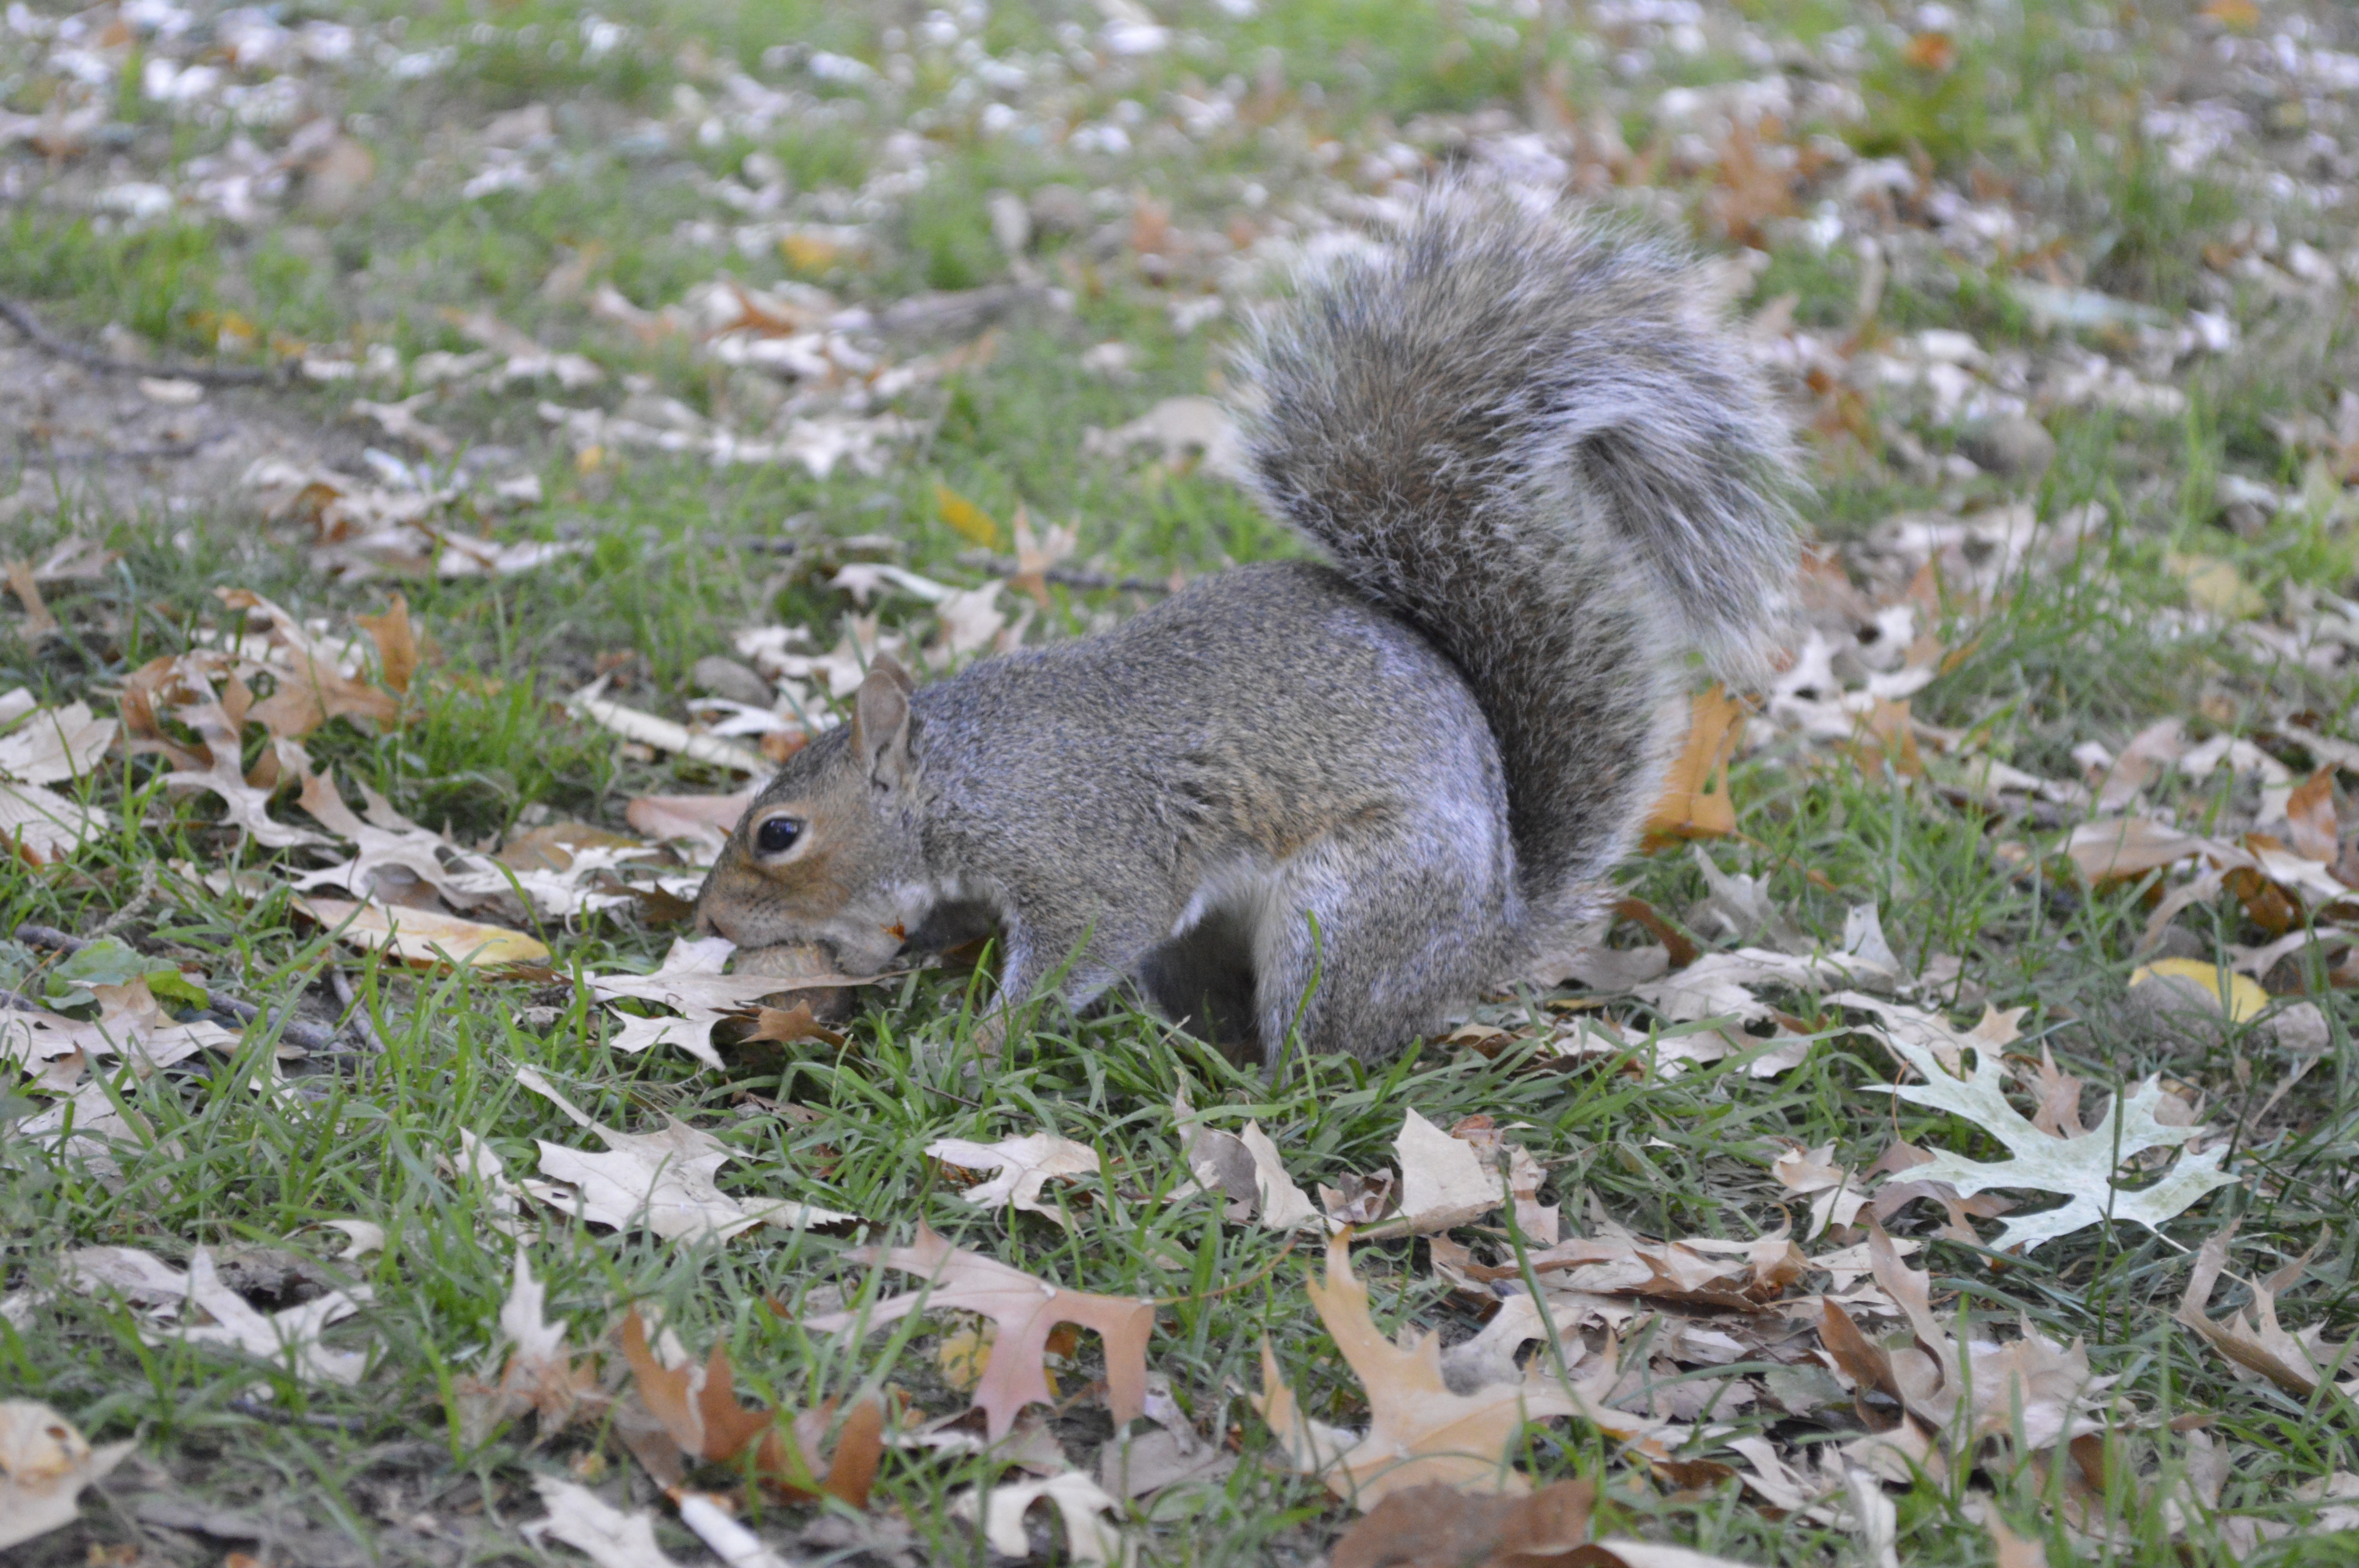
nature, grass, animal, wildlife, pet, biology, park, mammal, squirrel, rodent, fauna, life, zoology, tail, animals, animal world, fox squirrel, terrestrial animal